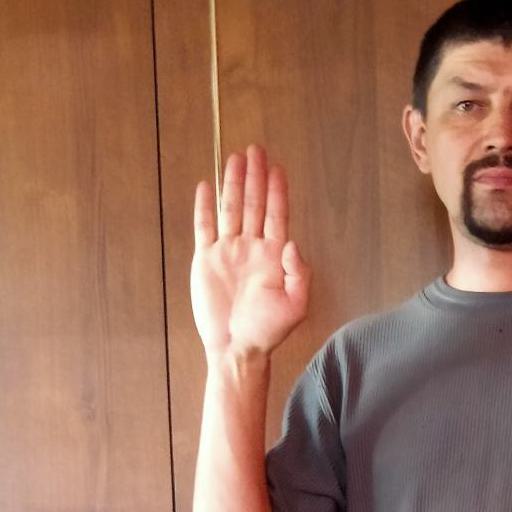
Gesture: stop